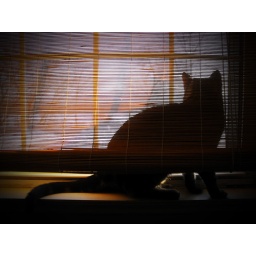
I grab a cup of tea in the morning, and me and alex sit and watch the birds together.